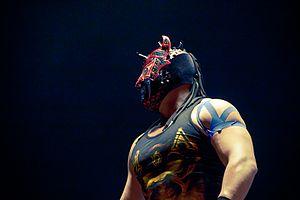
Mephisto, né le 10 décembre 1968 à Mexico, est un Luchador mexicain masqué travaillant au sein du Consejo Mundial de Lucha Libre.